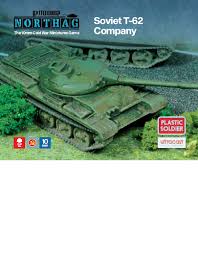
Label: Tank